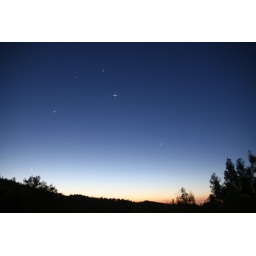
Not the usual splashy sunset but the depth of blue in the sky was intense. The stars are real.